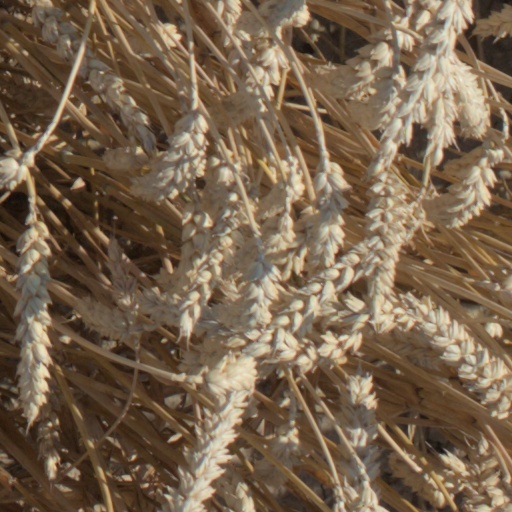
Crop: wheat